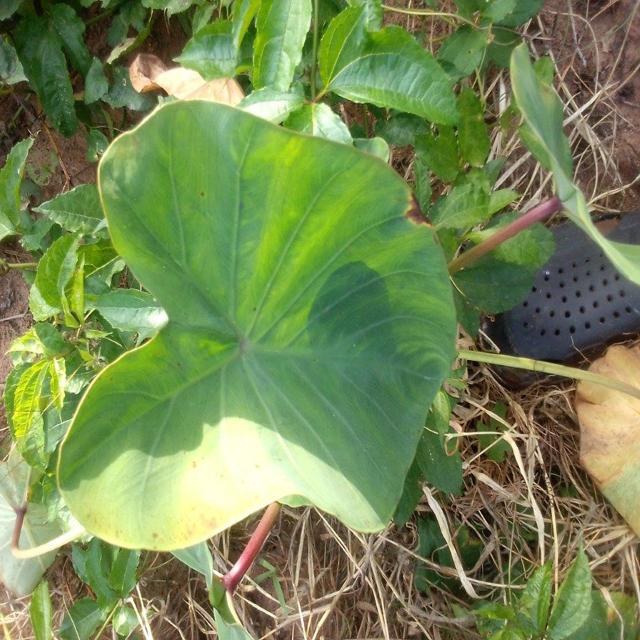
Label: Healthy